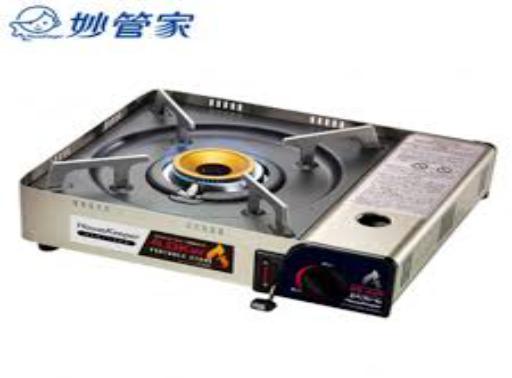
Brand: magicamah
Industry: Necessities